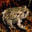
Label: frog